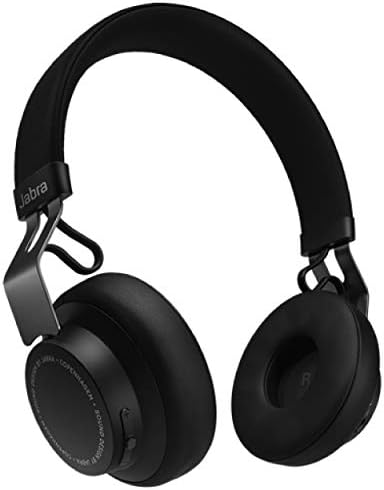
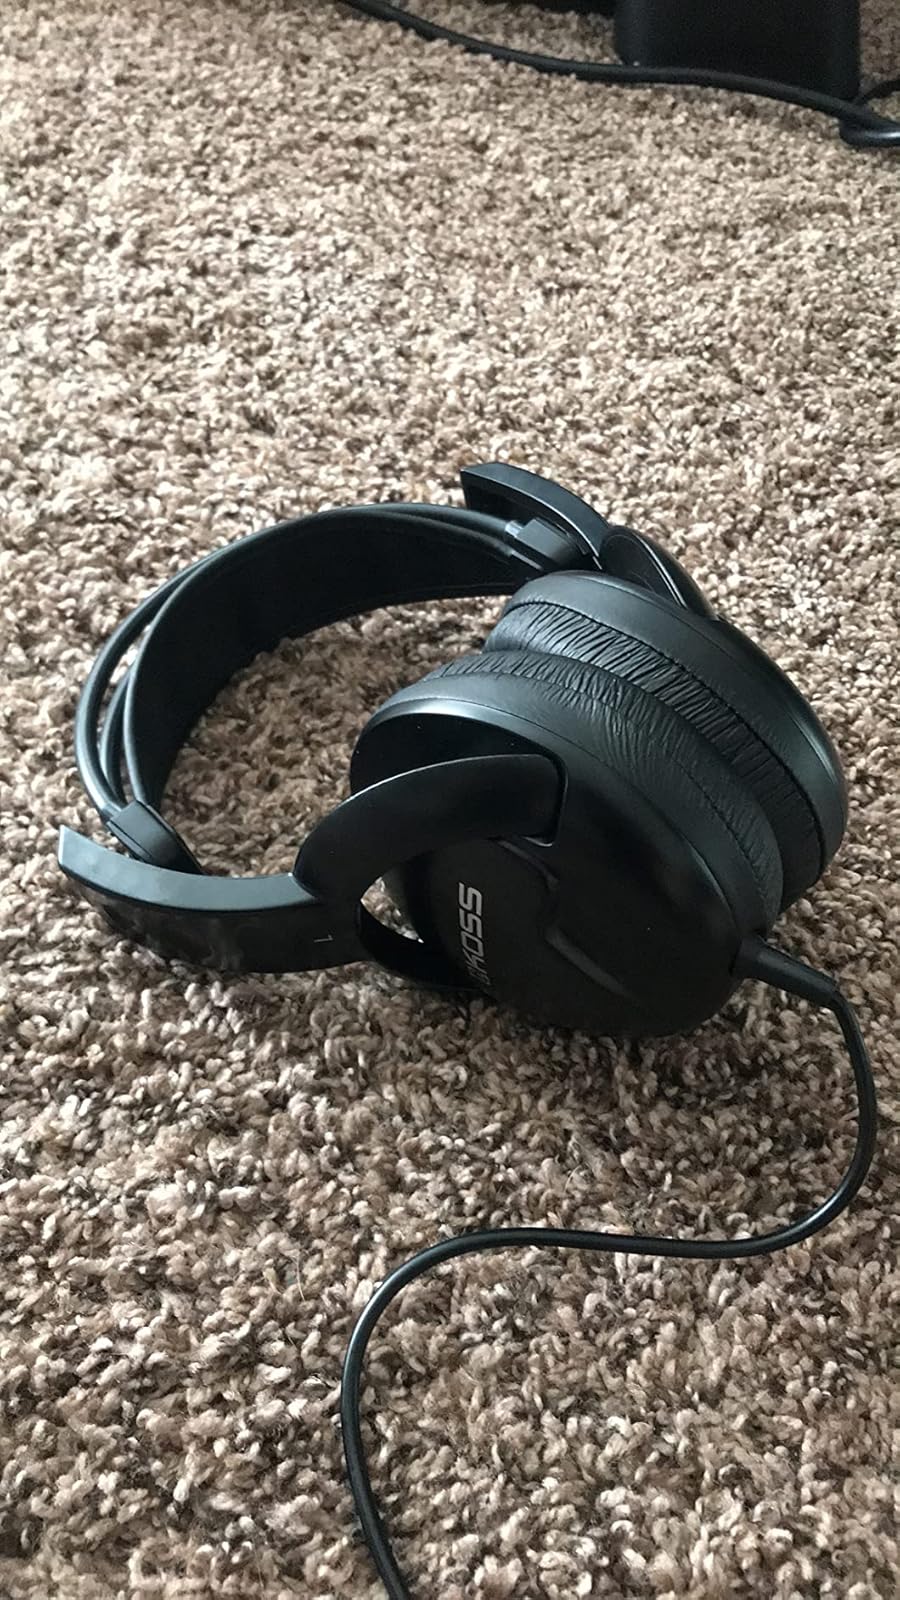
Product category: headphones
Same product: no